MEST (Scientology)

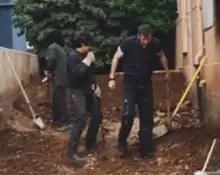
Sea Org members on the RPF doing MEST work

MEST work means manual labor, physical labor, and hard labor. The term has been used to indicate both a therapy and a punishment. To be "put on MEST work" is to be assigned to do manual labor. In the Sea Org, one is expected to be able to confront all kinds of MEST work. Some positions in the Sea Org are specifically MEST work oriented, such as in an Estates Division which would manage the hotel functions, or a janitor. MEST work "projects", on the other hand, are mostly renovation, demolition, and construction.